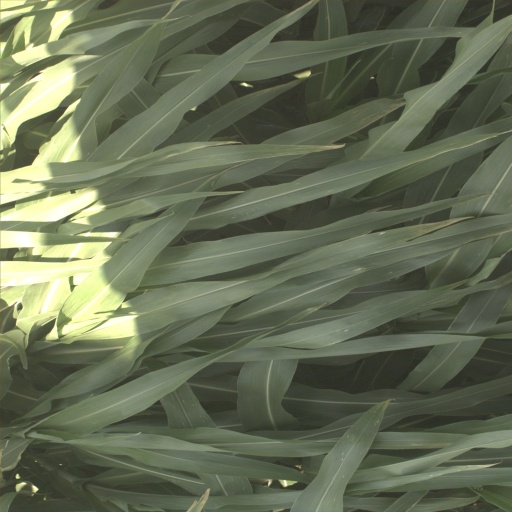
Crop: sorghum